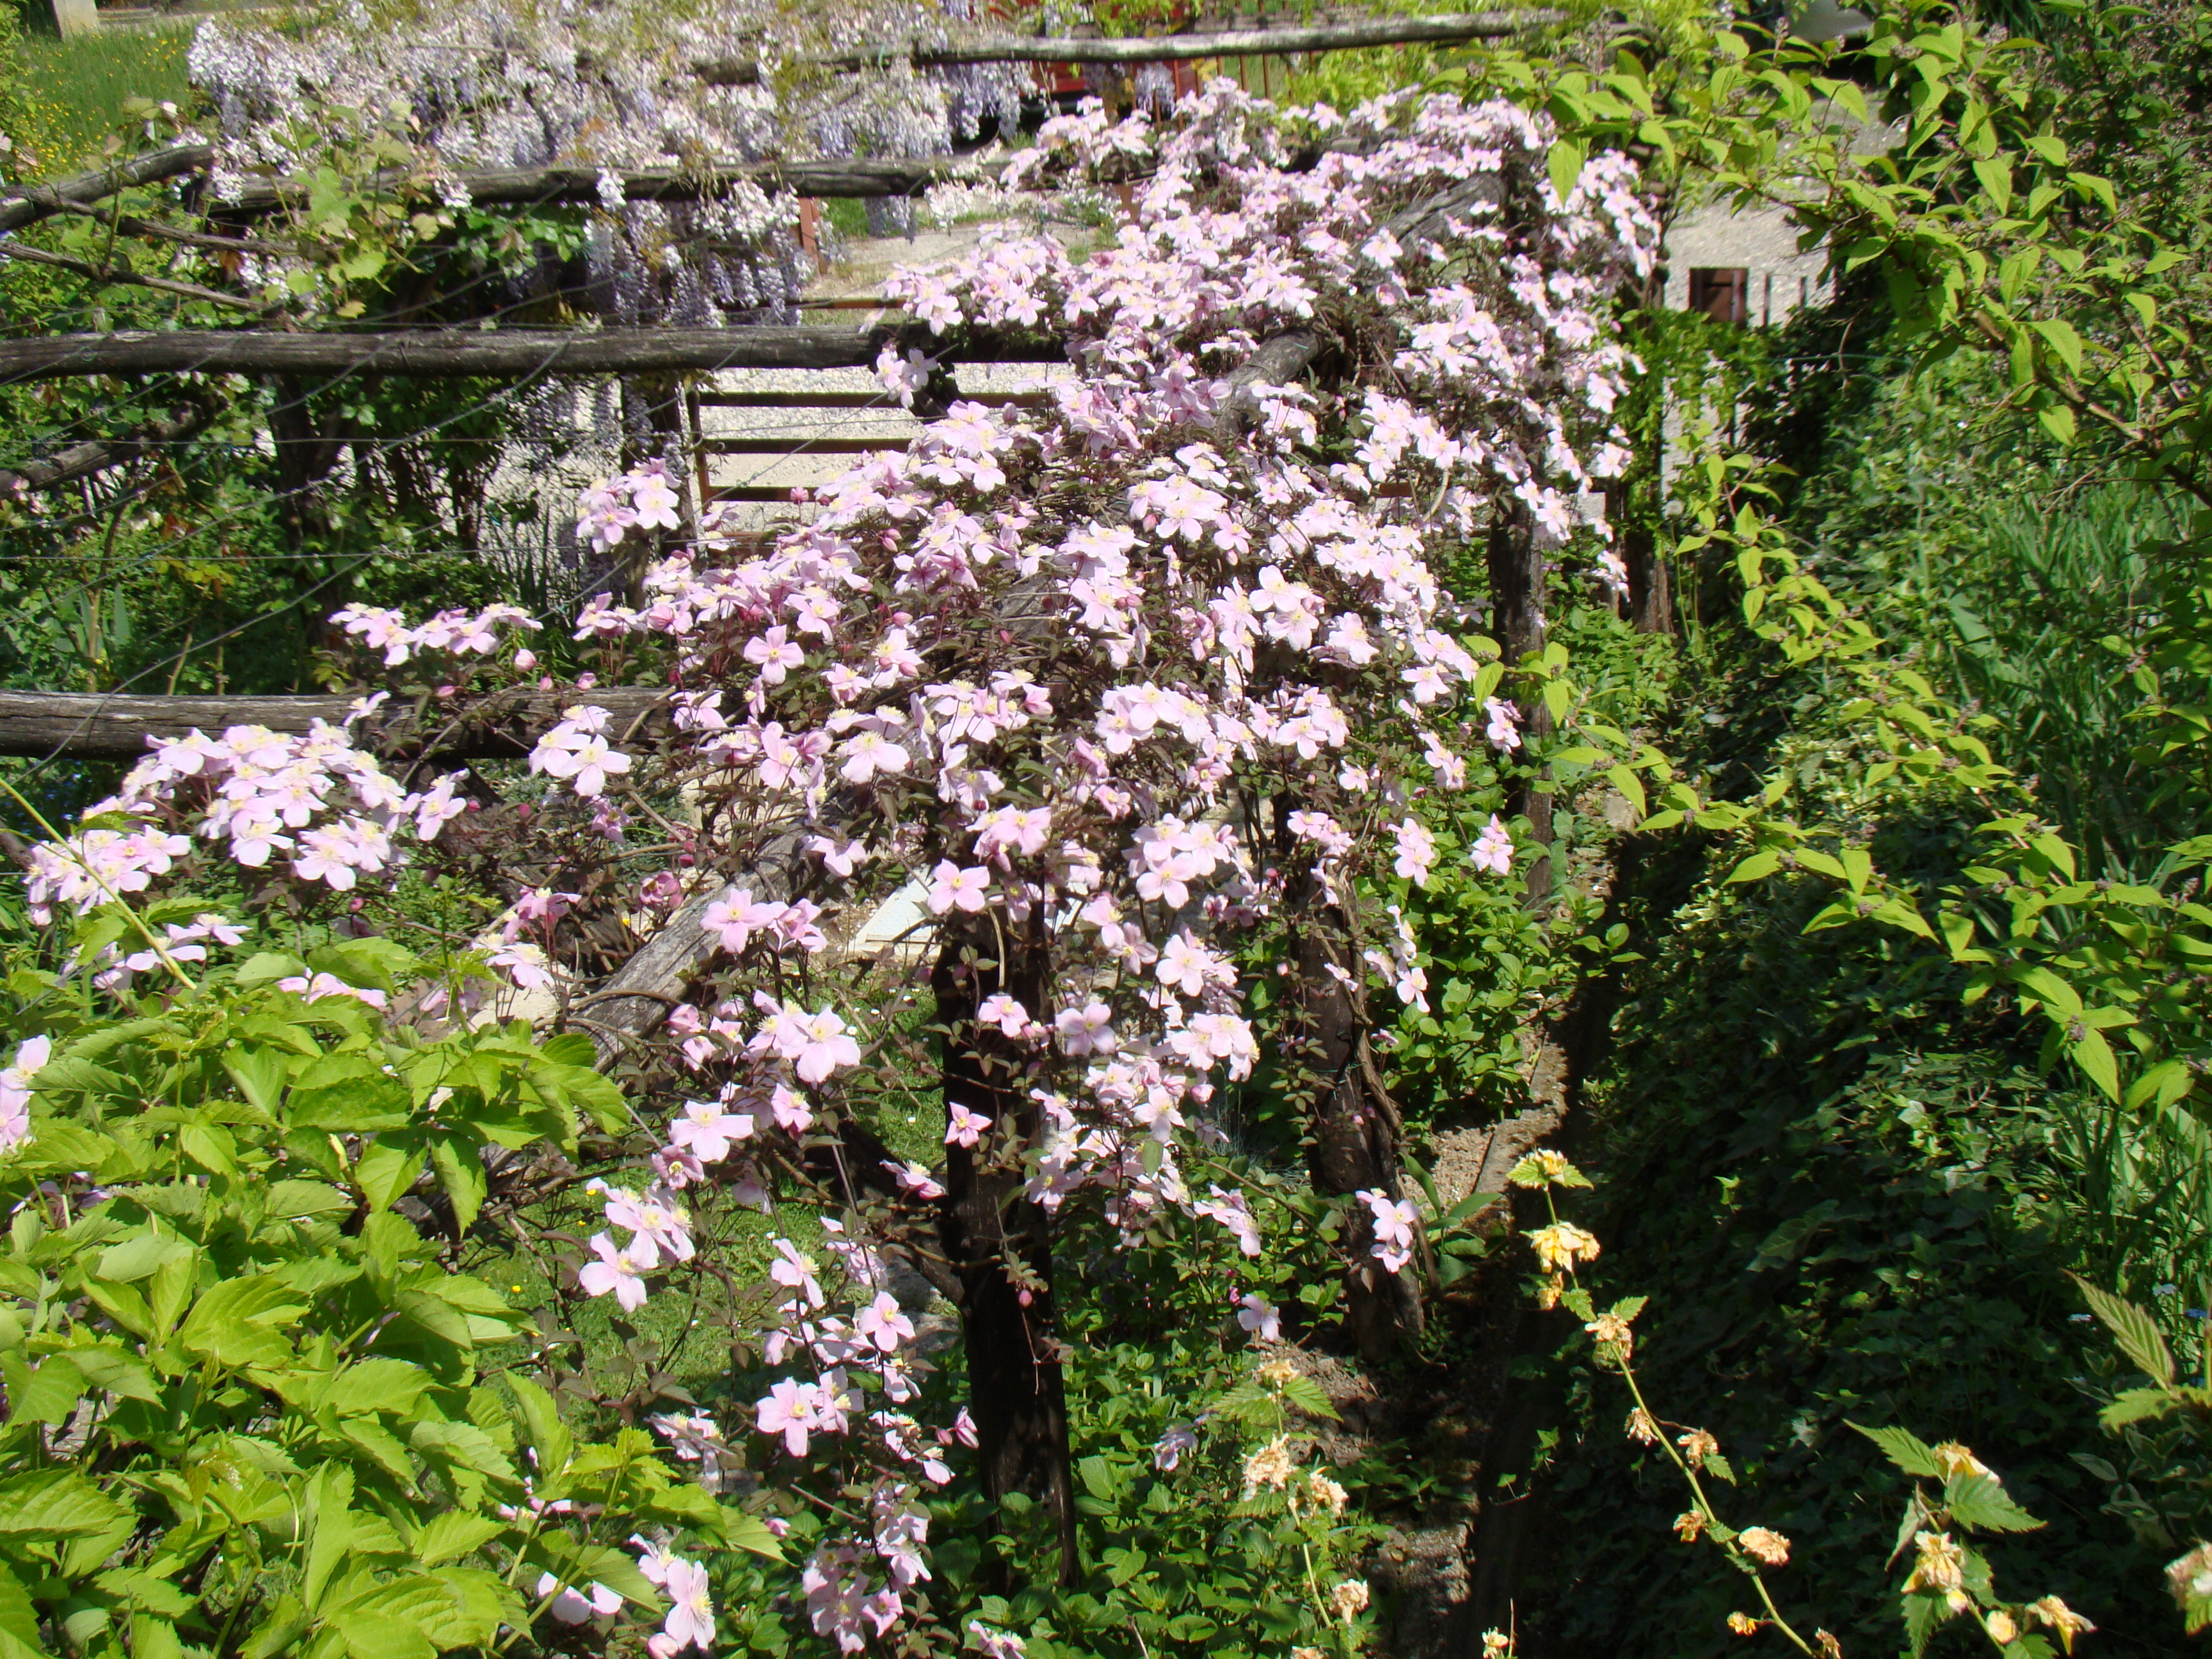
flower, plant, flowering plant, flora, shrub, spring, groundcover, clematis, tree, annual plant